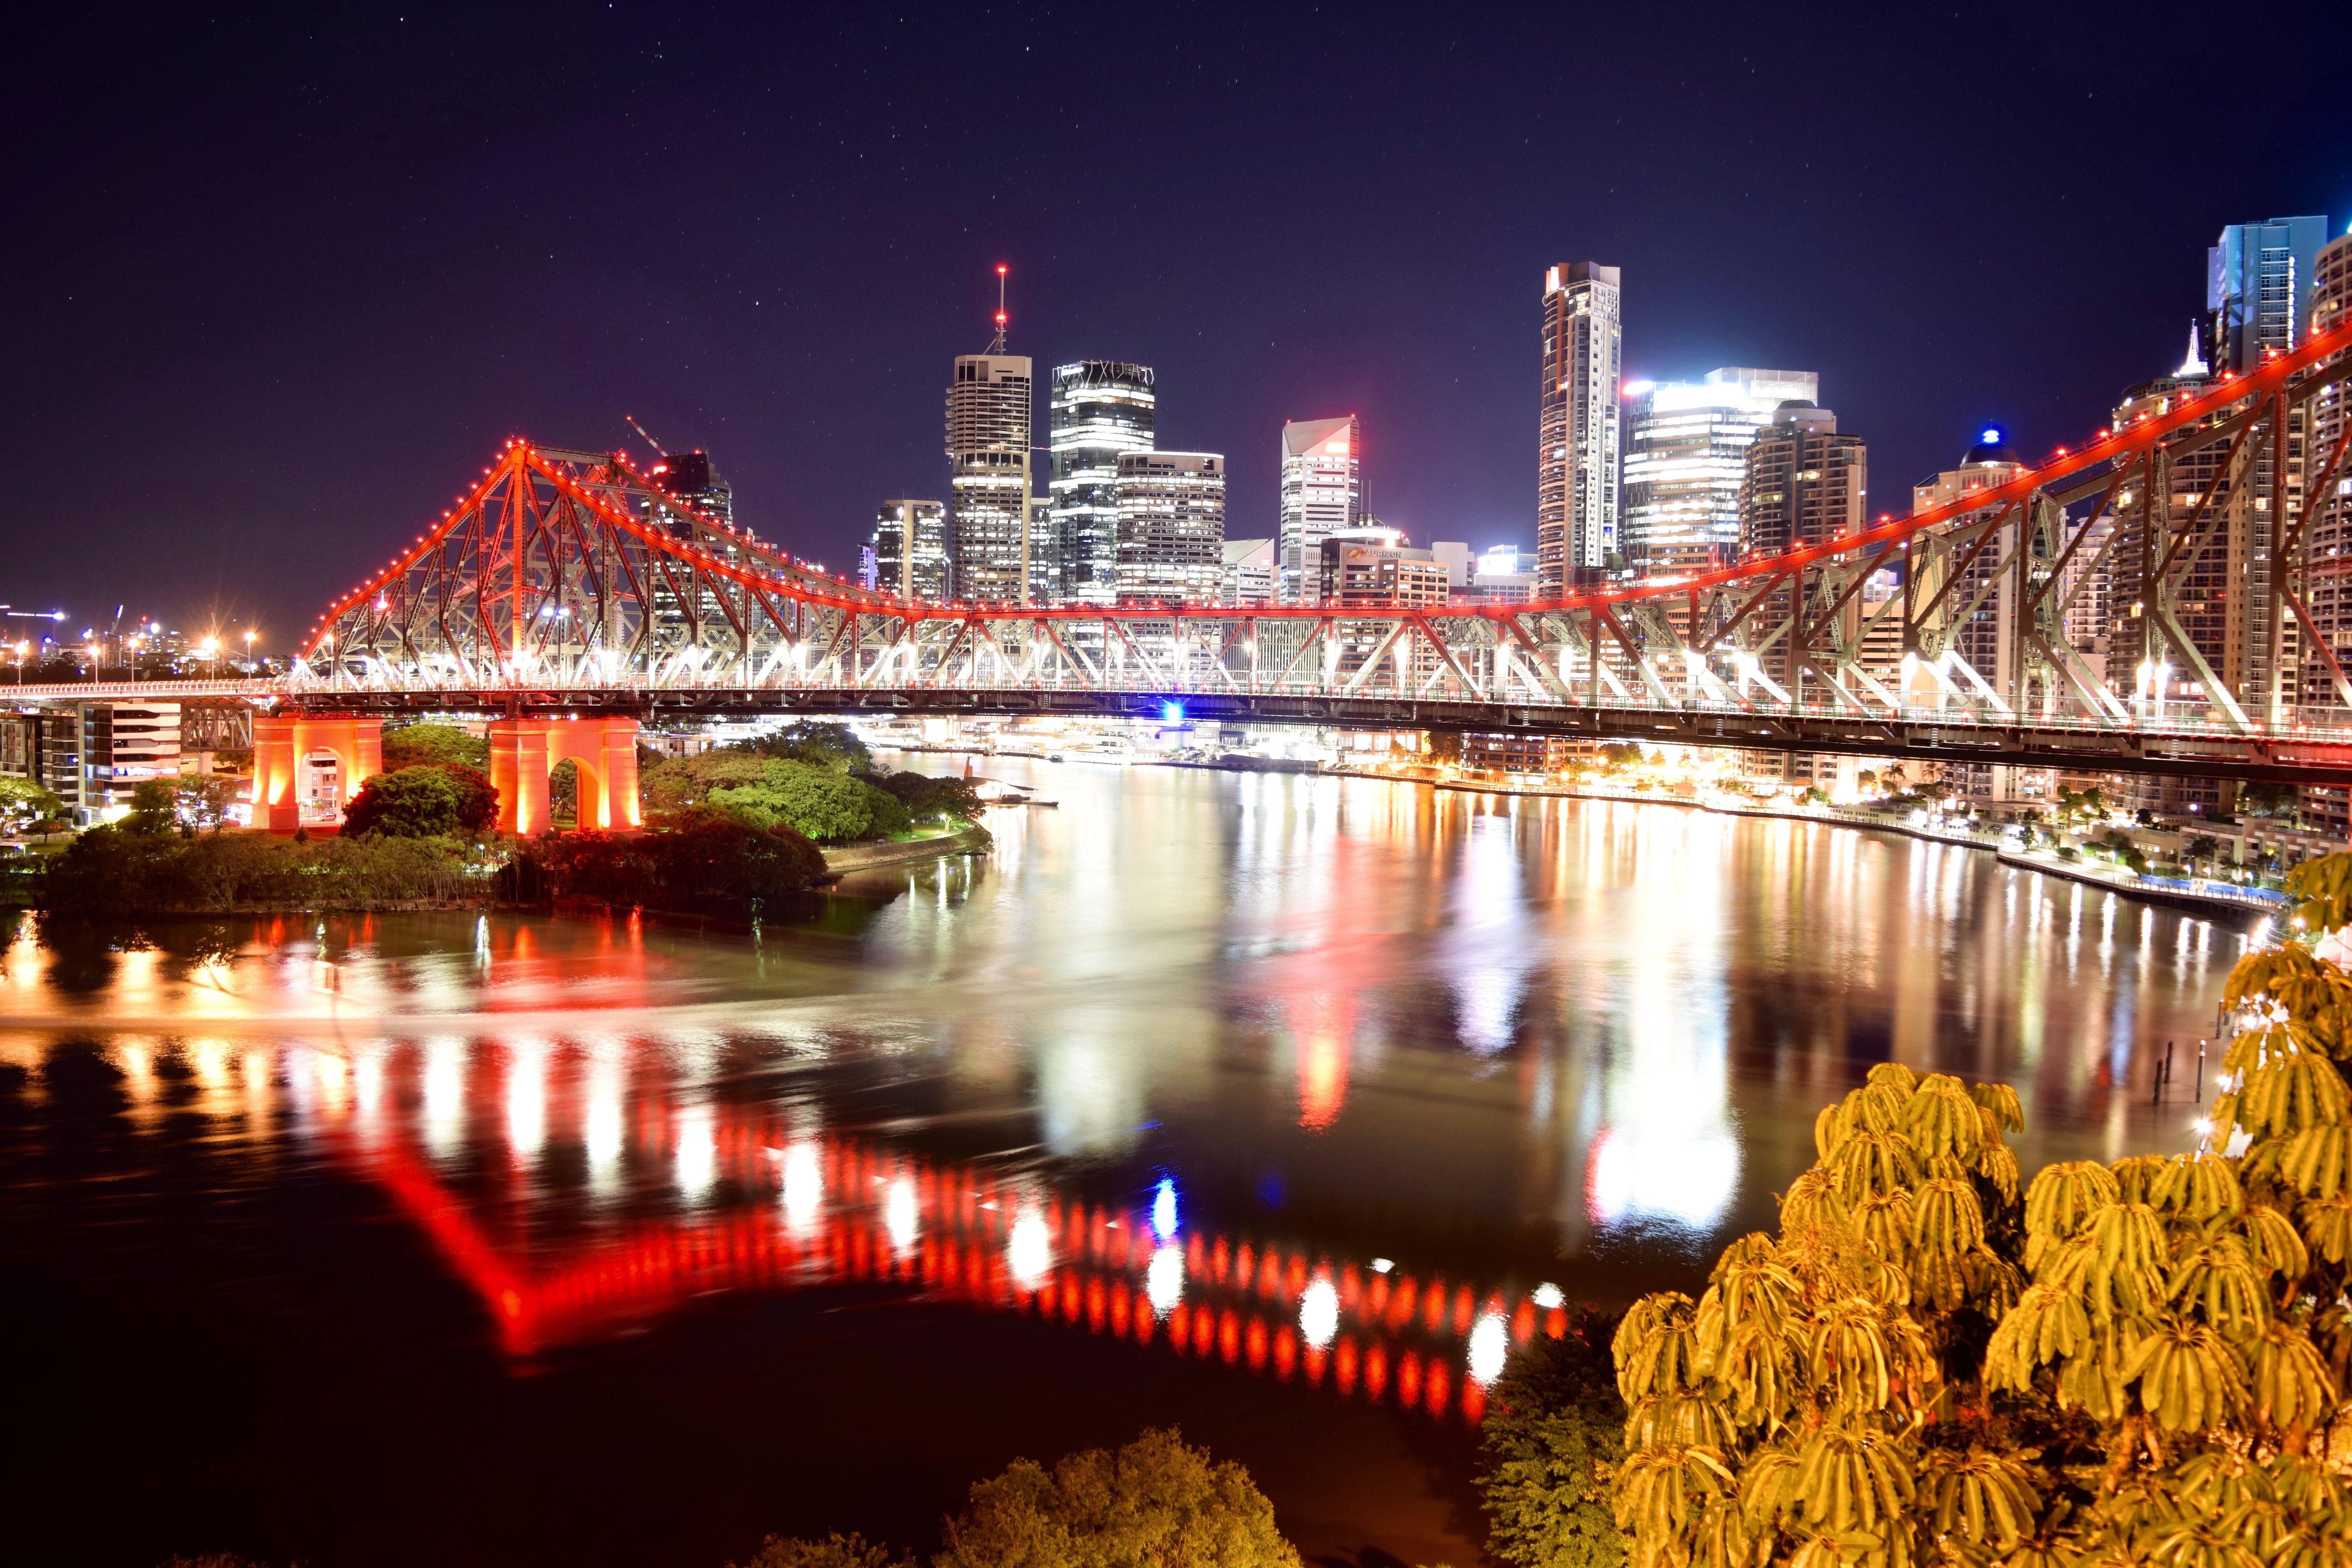
bridge, skyline, night, city, cityscape, dusk, evening, reflection, landmark